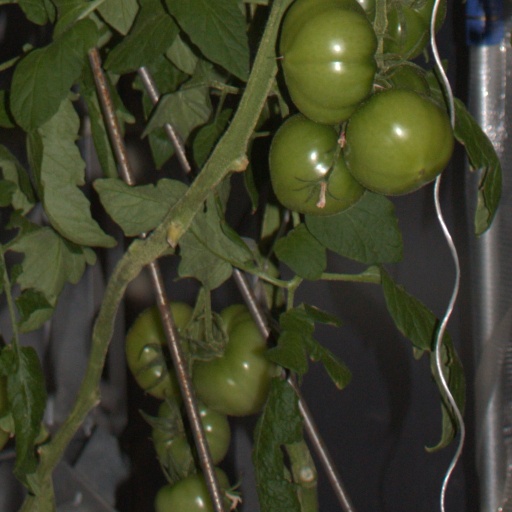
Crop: tomato